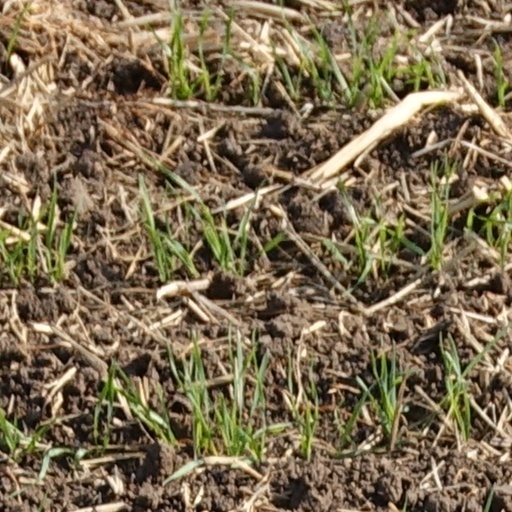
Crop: wheat